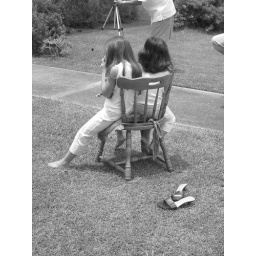
two girls on a chair in the grass B&W